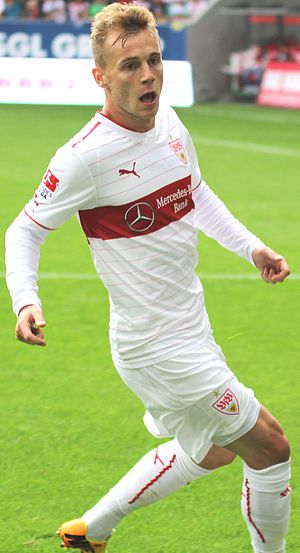
Alexandru Maxim
"Alexandru ""Alex"" Iulian Maxim er en rumænsk fodboldspiller, der spiller for den tyske klub Mainz 05 som midtbanespiller.